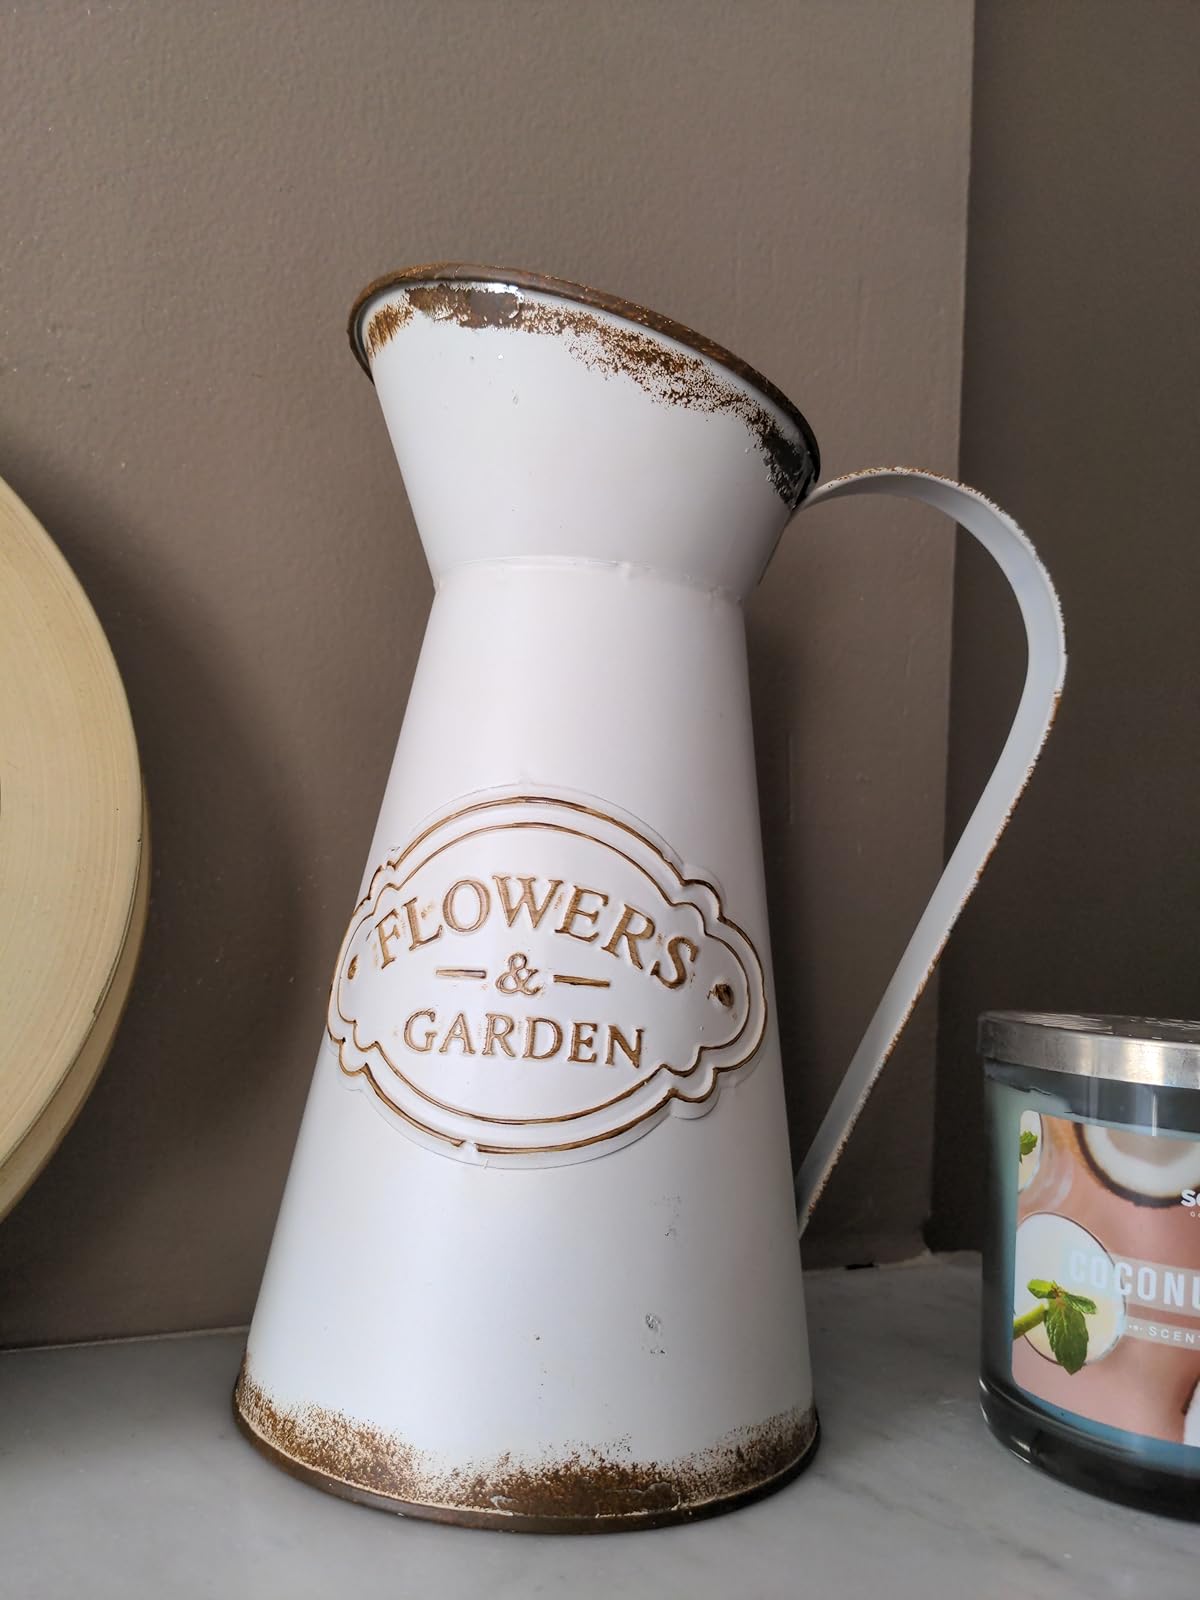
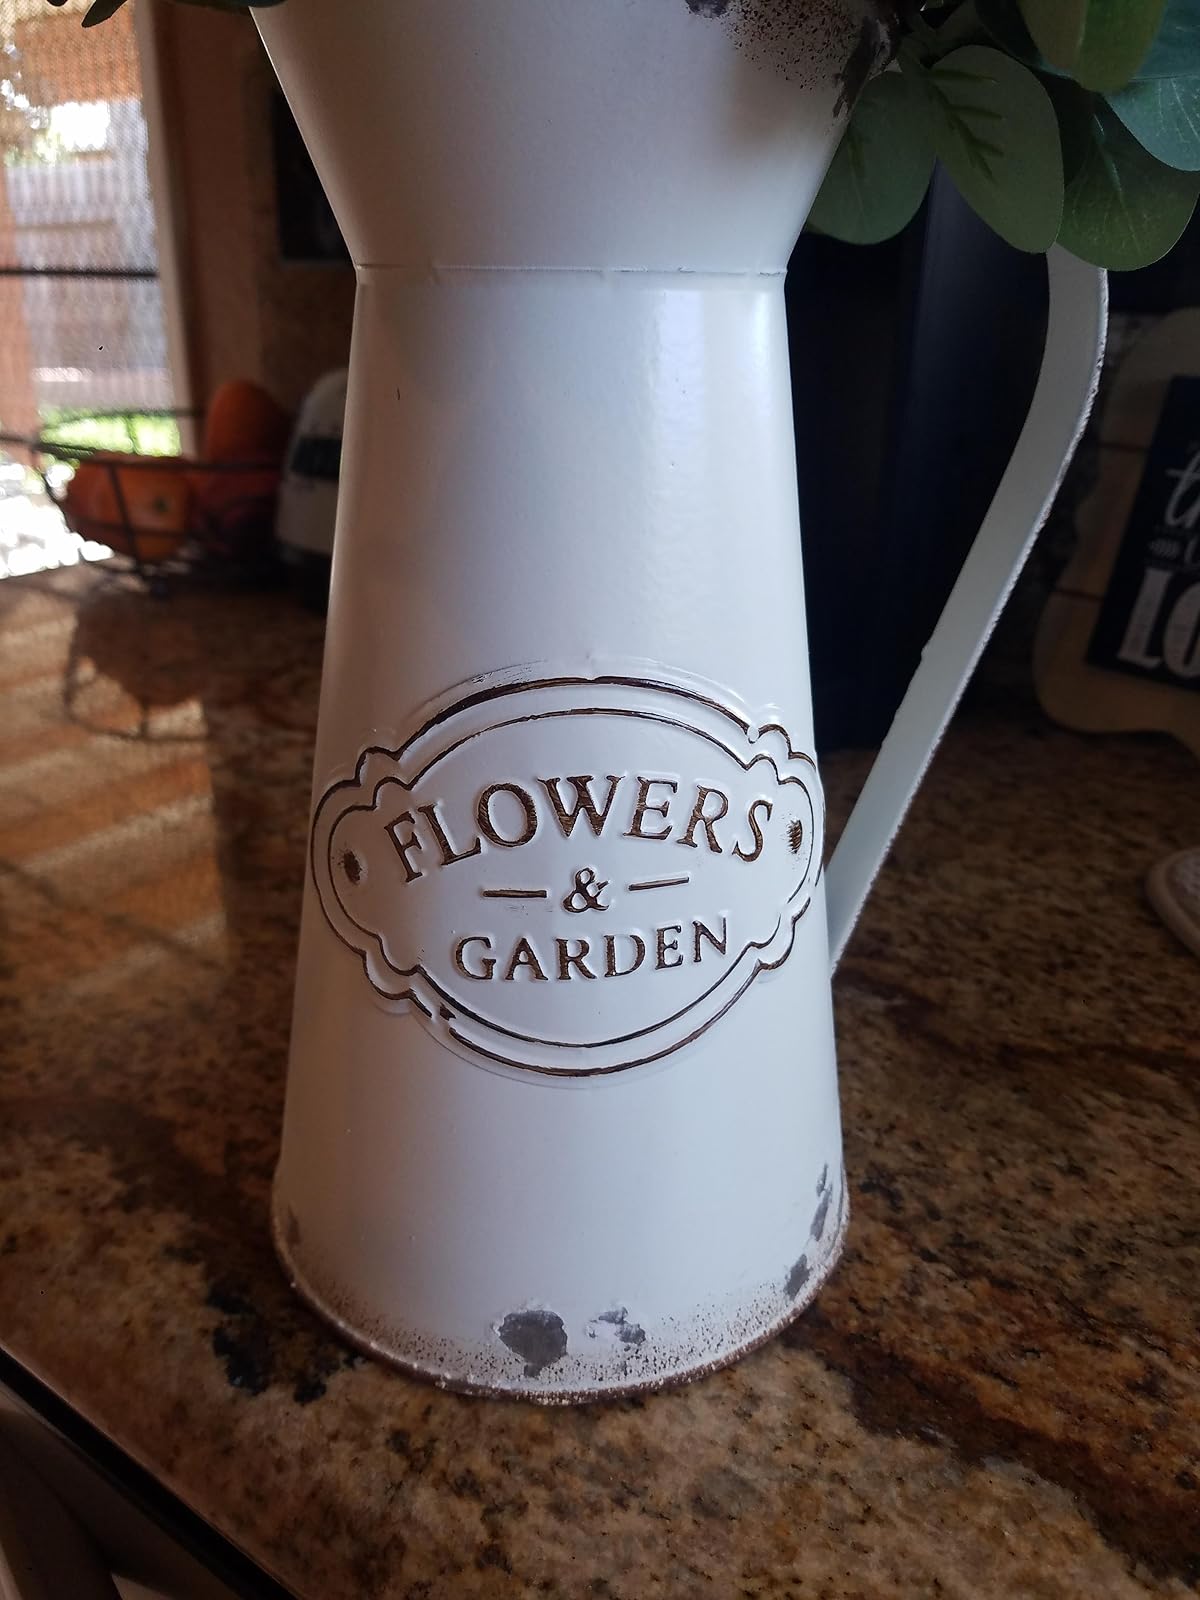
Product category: vase
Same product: yes